Veratrum viride

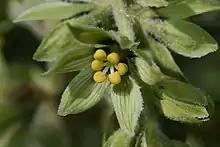
"V. viride" flower at Alpine Lakes Wilderness in Washington state

"V. viride" is a herbaceous perennial plant reaching tall, with a solid green stem. The leaves are spirally arranged, long and broad, elliptic to broad lanceolate ending in a short point, heavily ribbed and hairy on the underside. The flowers are numerous, produced in a large branched inflorescence tall; each flower is long, with six green to yellow-green tepals. The fruit is a capsule long, which splits into three sections at maturity to release the numerous flat diameter seeds. The plant reproduces through rhizome growth as well as seeds.